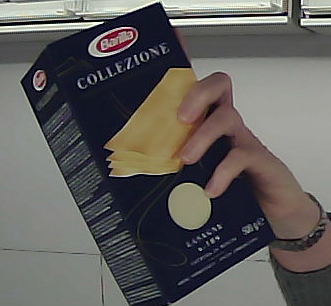
Product: barilla_lasagne